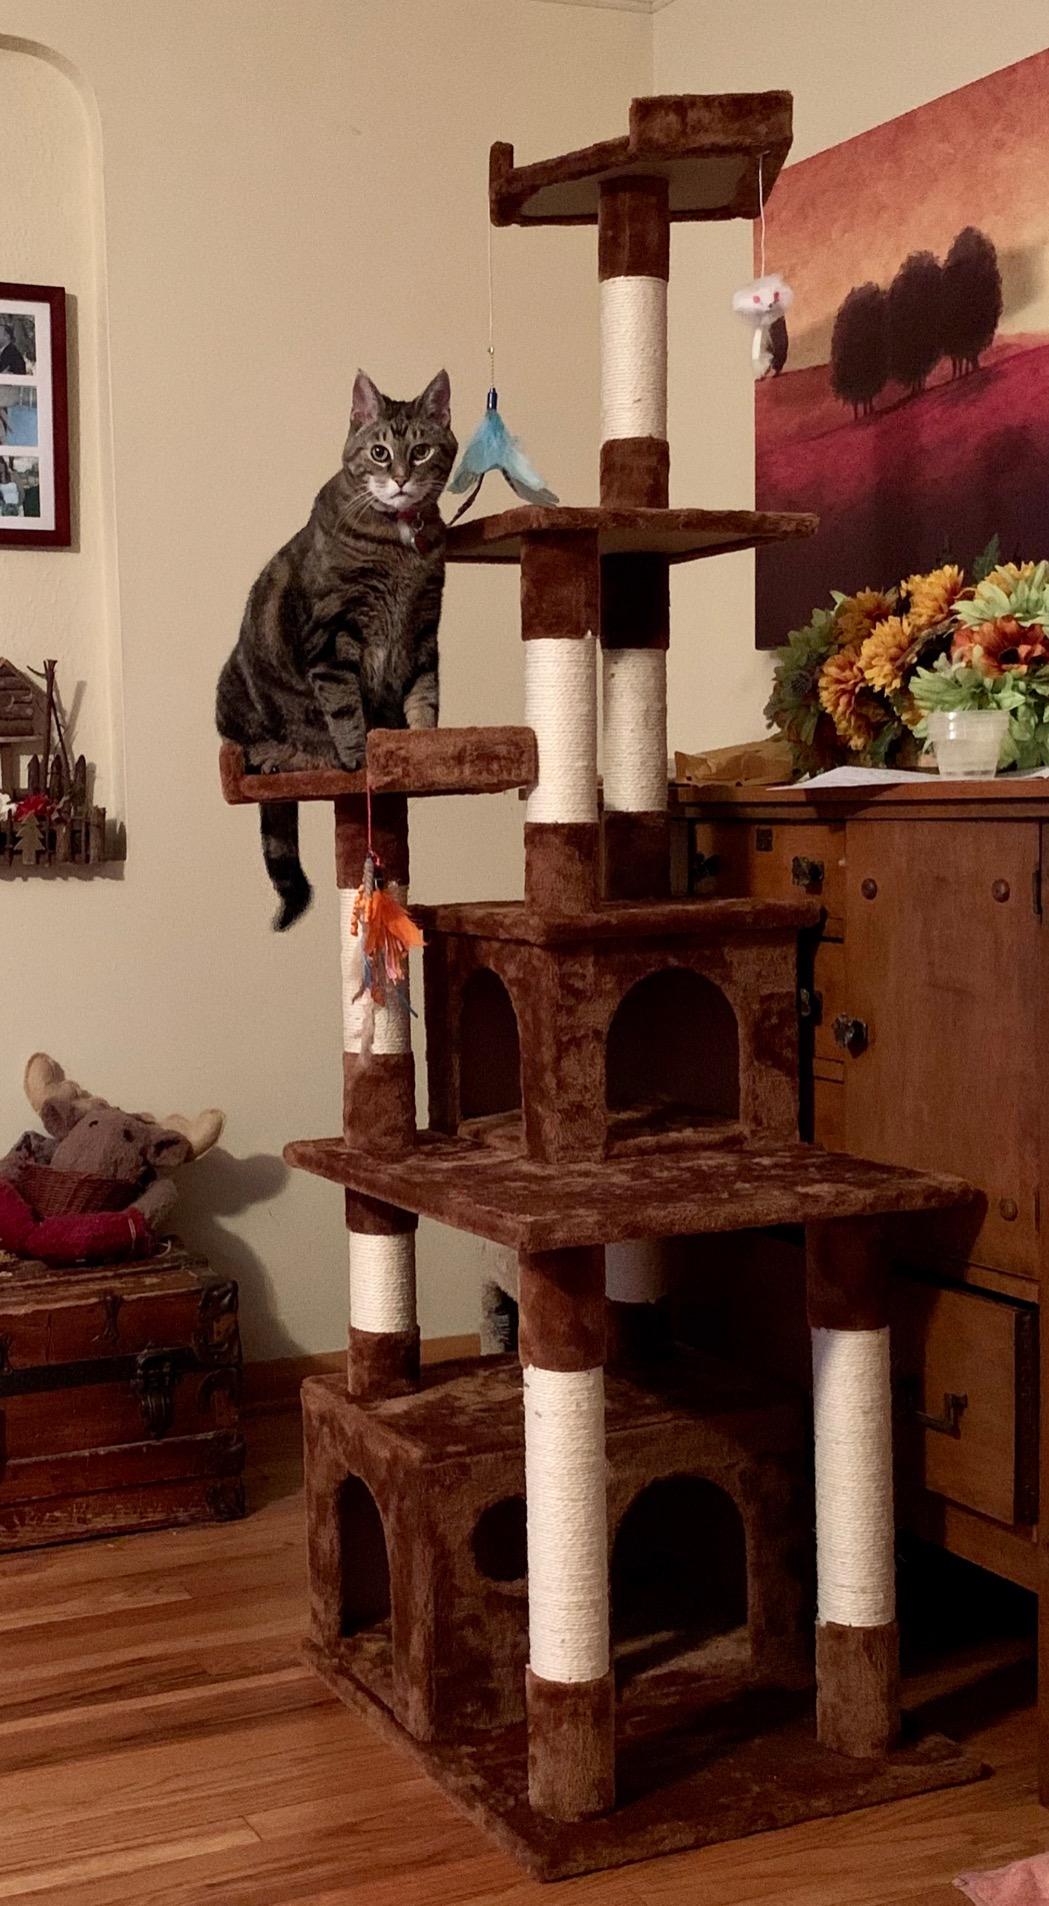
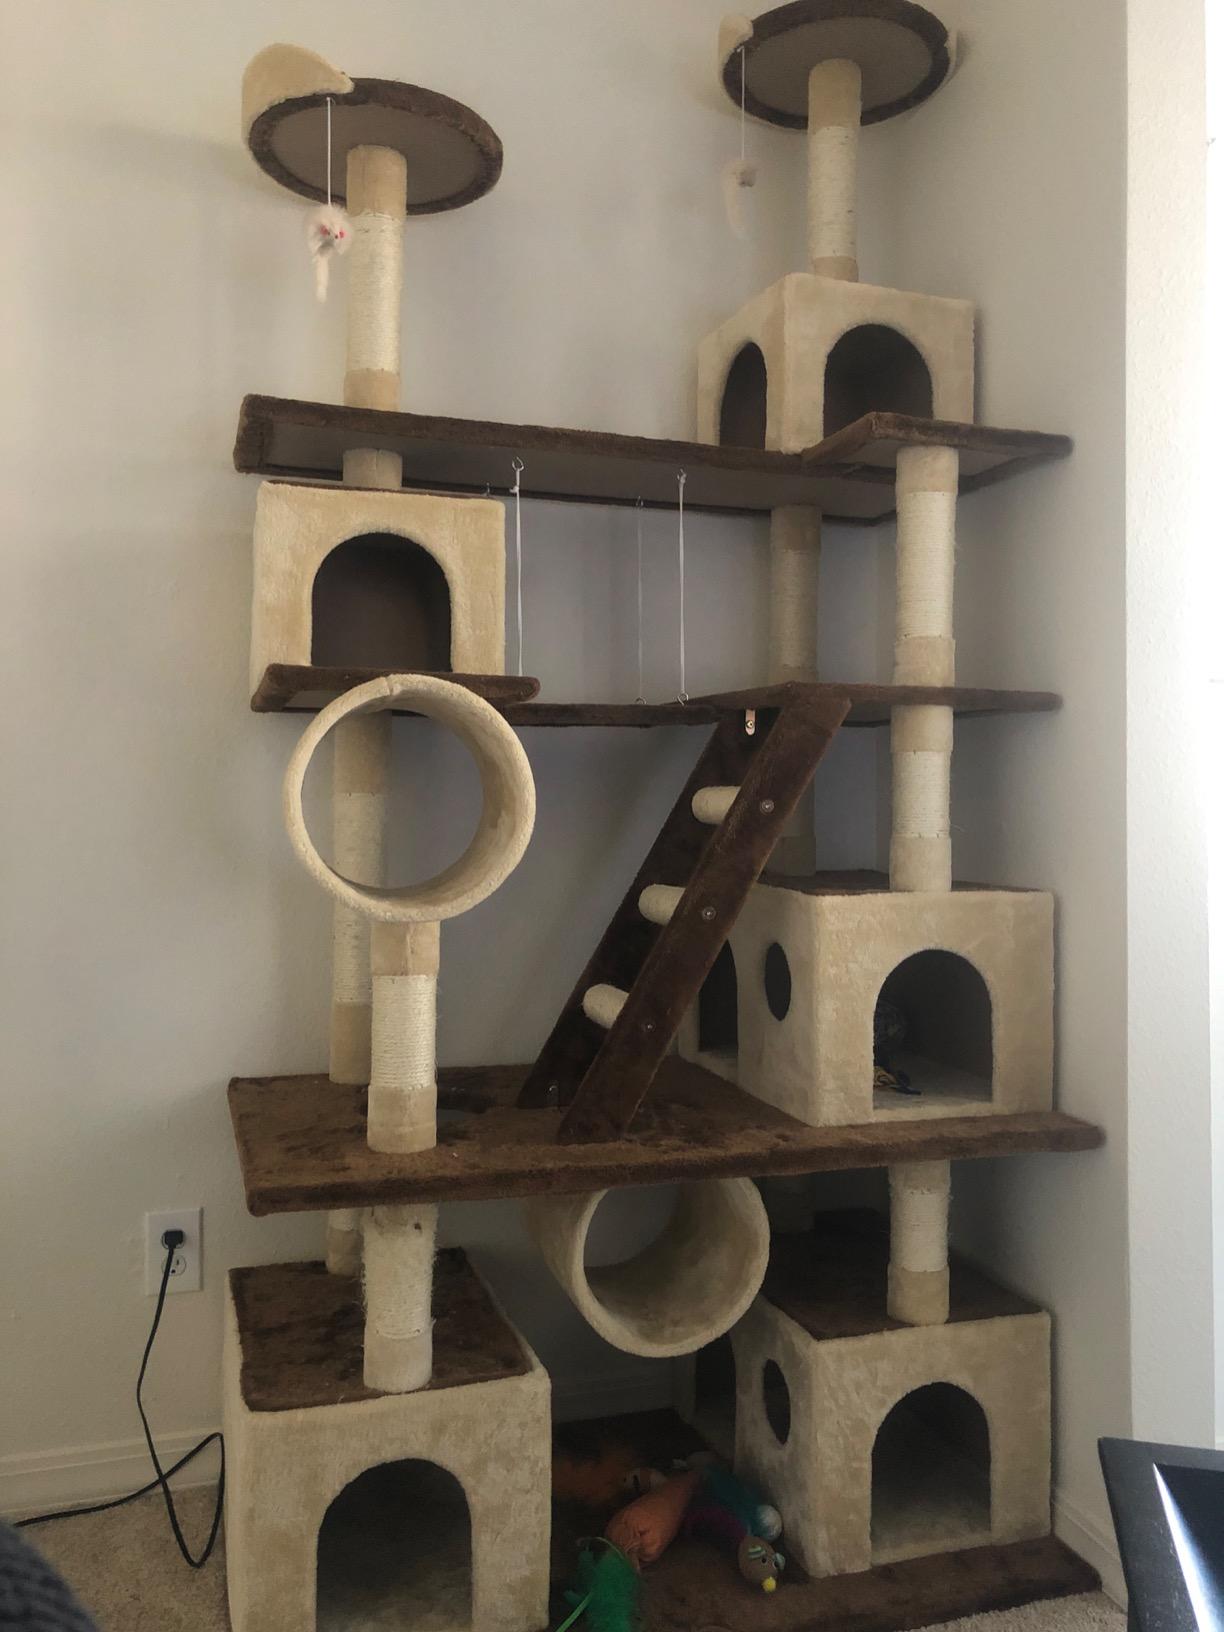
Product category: items_cat tree
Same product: no